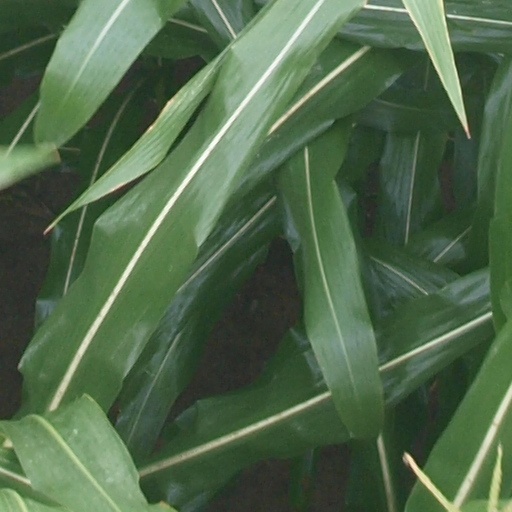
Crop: maize; corn